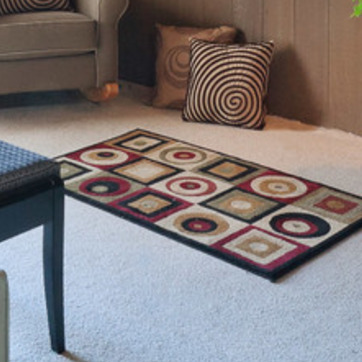
Material: carpet